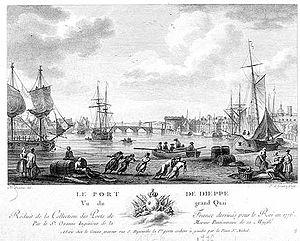
Vue du port de Dieppe.
Dieppe est une commune française située dans le département de la Seine-Maritime en région Normandie.
Les contacts trans-océaniques précolombiens sont les rencontres entre les peuples indigènes d'Amérique et les navigateurs d'autres continents antérieures aux explorations de Christophe Colomb.
Le pays de Caux est une région naturelle de Normandie appartenant au Bassin parisien. Il s’agit d’un plateau délimité au sud par la Seine, à l’ouest et au nord par les falaises de la Côte d'Albâtre, à l’est par les hauteurs dominant les vallées de la Varenne et de l’Austreberthe. Son territoire occupe toute la partie occidentale du département de la Seine-Maritime.
Louis Gabriel Deniéport, né à Dieppe le 14 avril 1765 et mort le 21 octobre 1805, est un capitaine de vaisseau français. Il s'est distingué lors de nombreuses batailles navales, et trouva la mort lors de celle de Trafalgar au commandement de L'Achille.
L'histoire du pays de Caux a été marquée par le peuple des Calètes dans l'Antiquité et par l'installation de colons danois, norvégiens et d'autres originaires de Grande-Bretagne au Moyen Âge. Elle s'inscrit dans l'histoire de la Normandie tout en gardant une certaine originalité, liée à son ouverture maritime et ses caractéristiques géologiques.